Environmental racism in Central and Eastern Europe

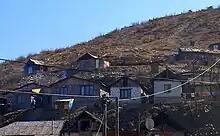
Alternative view of deforestation above Romani houses, Richnava.

As these settlements have grown, impoverished Romani communities became more visible, land has become scarce, and tensions with non-Romani communities have risen. The environmental implications of this scenario have been that these communities have been marginalized onto environmentally problematic parcels of land, where patterns of environmental issues entail exposure to hazardous waste and chemicals, vulnerability to floods, limited access to potable water, and discriminatory waste management practices. The rapid growth of these settlements in a context where freedom of settlement and movement is restricted due to discrimination from the majority population has complicated property rights and entitlements and hence the legal ability to participate in land-based decision-making.